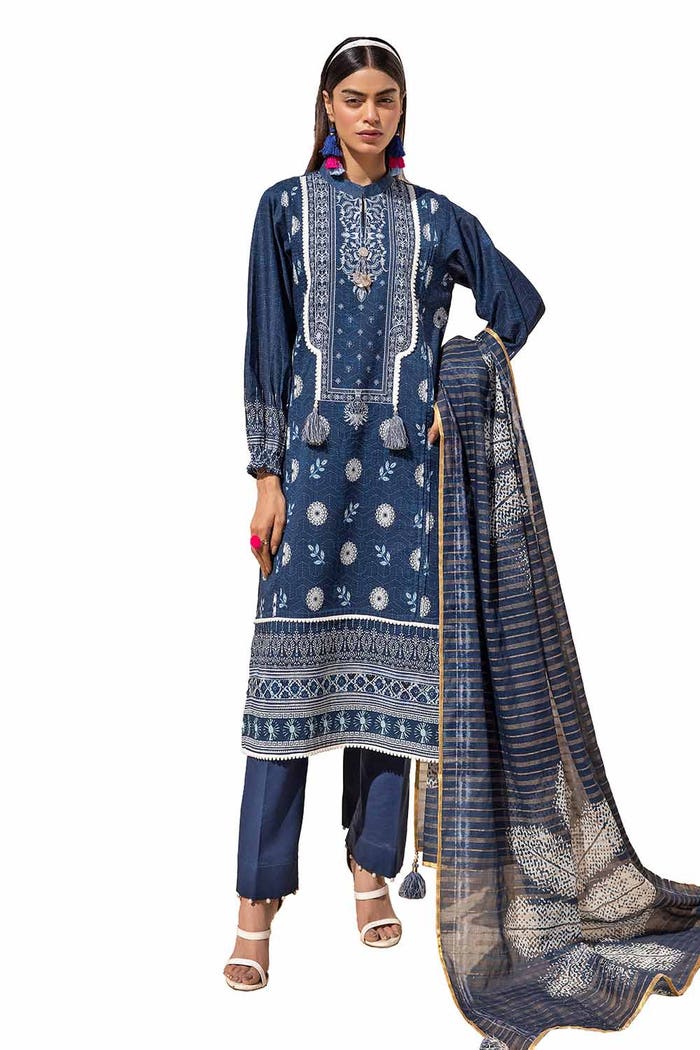
navy embroidered cotton salwar suit